Isotta Brembati

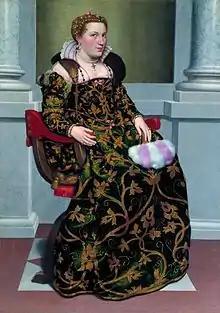
Another painting of Brembati

Born in Bergamo in 1530 to Isotta Ludovico and Lucas Brembati, Brembati was fluent in Greek, Latin, French, Spanish, and Italian. Initially married to Count Lecio Secco d'Aragona di Castro, she remarried to Gian Gerolamo Grumelli in 1561. Brembati and Grumelli gained significant local influence as a couple and were painted twice by Giovanni Battista Moroni.